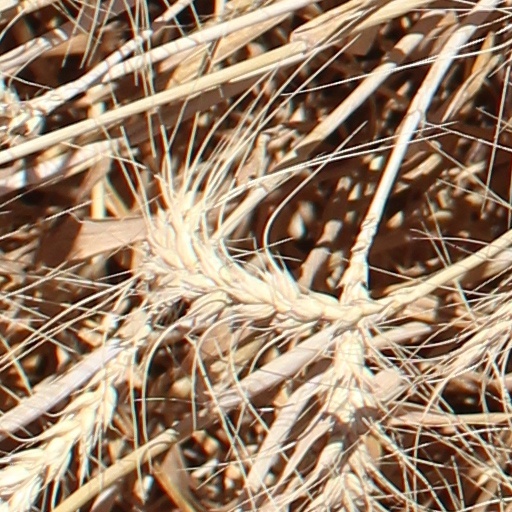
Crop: wheat